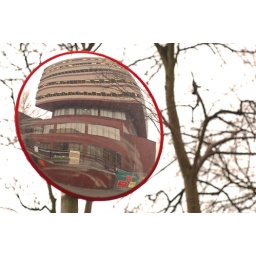
The Hull University library reflected in one of those road safety mirrors. All 7 storeys of it!